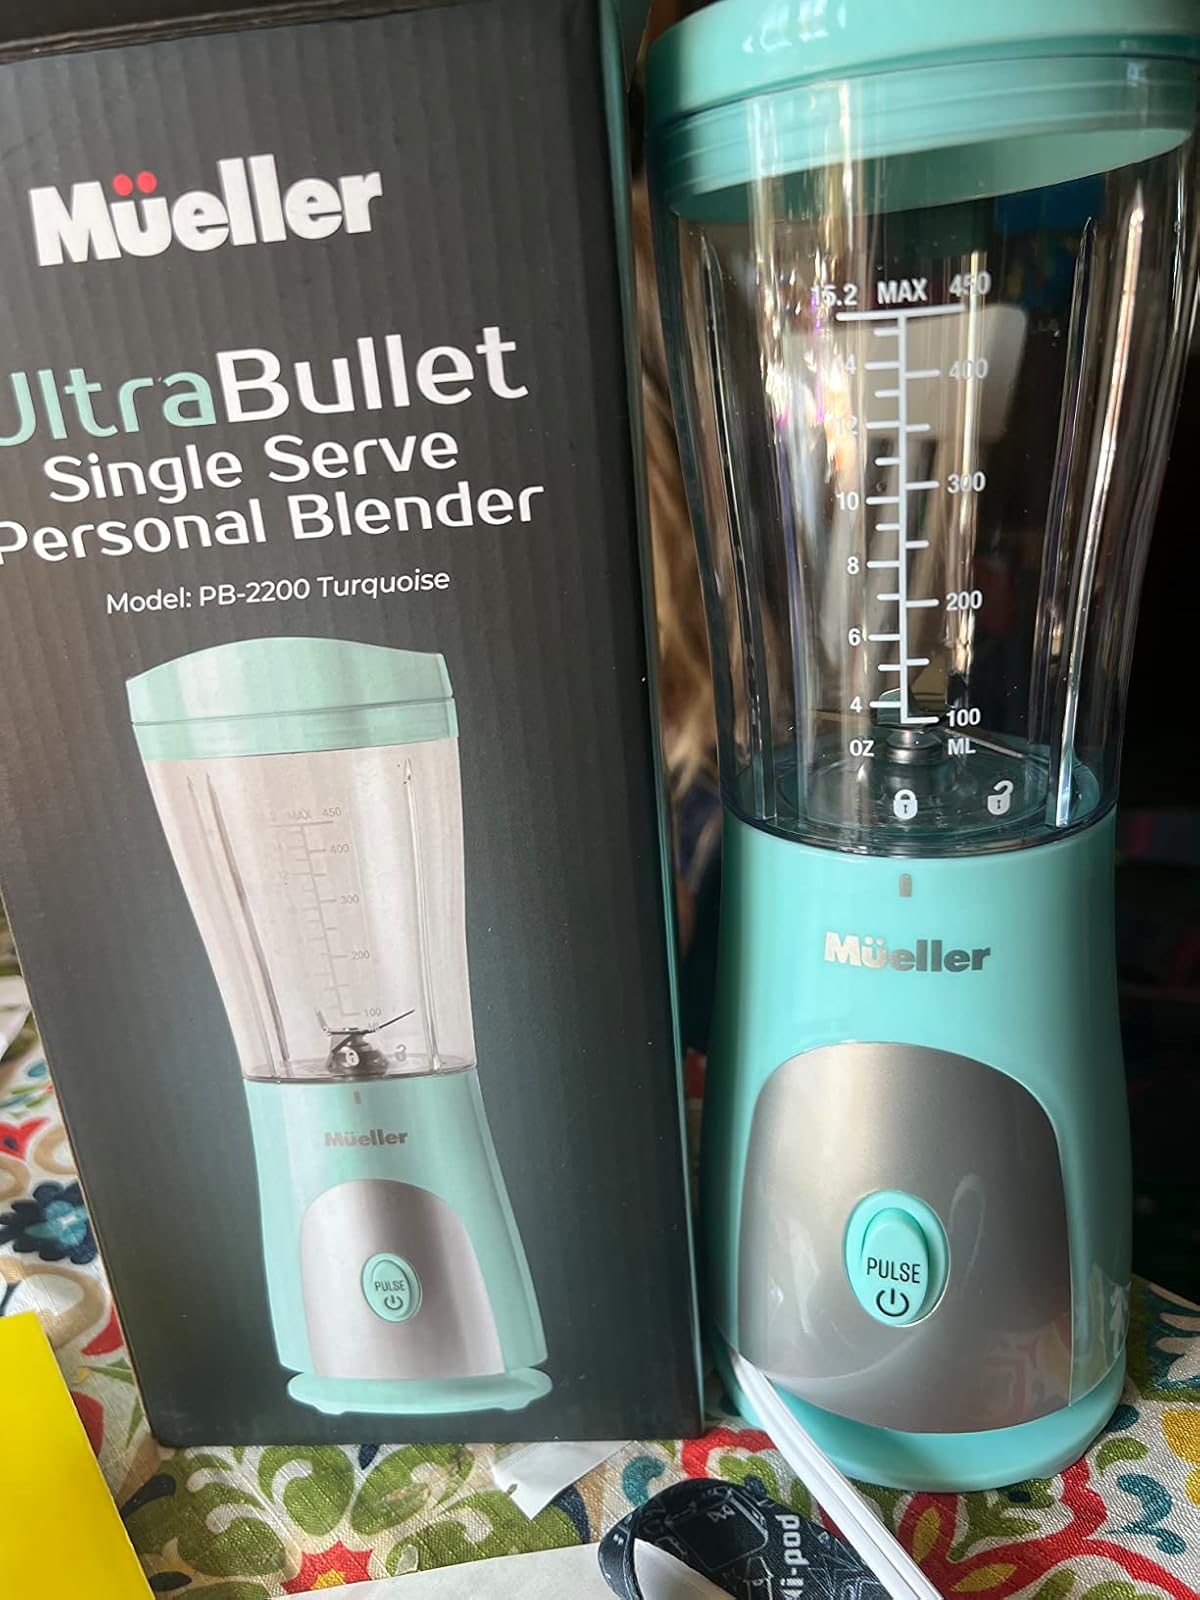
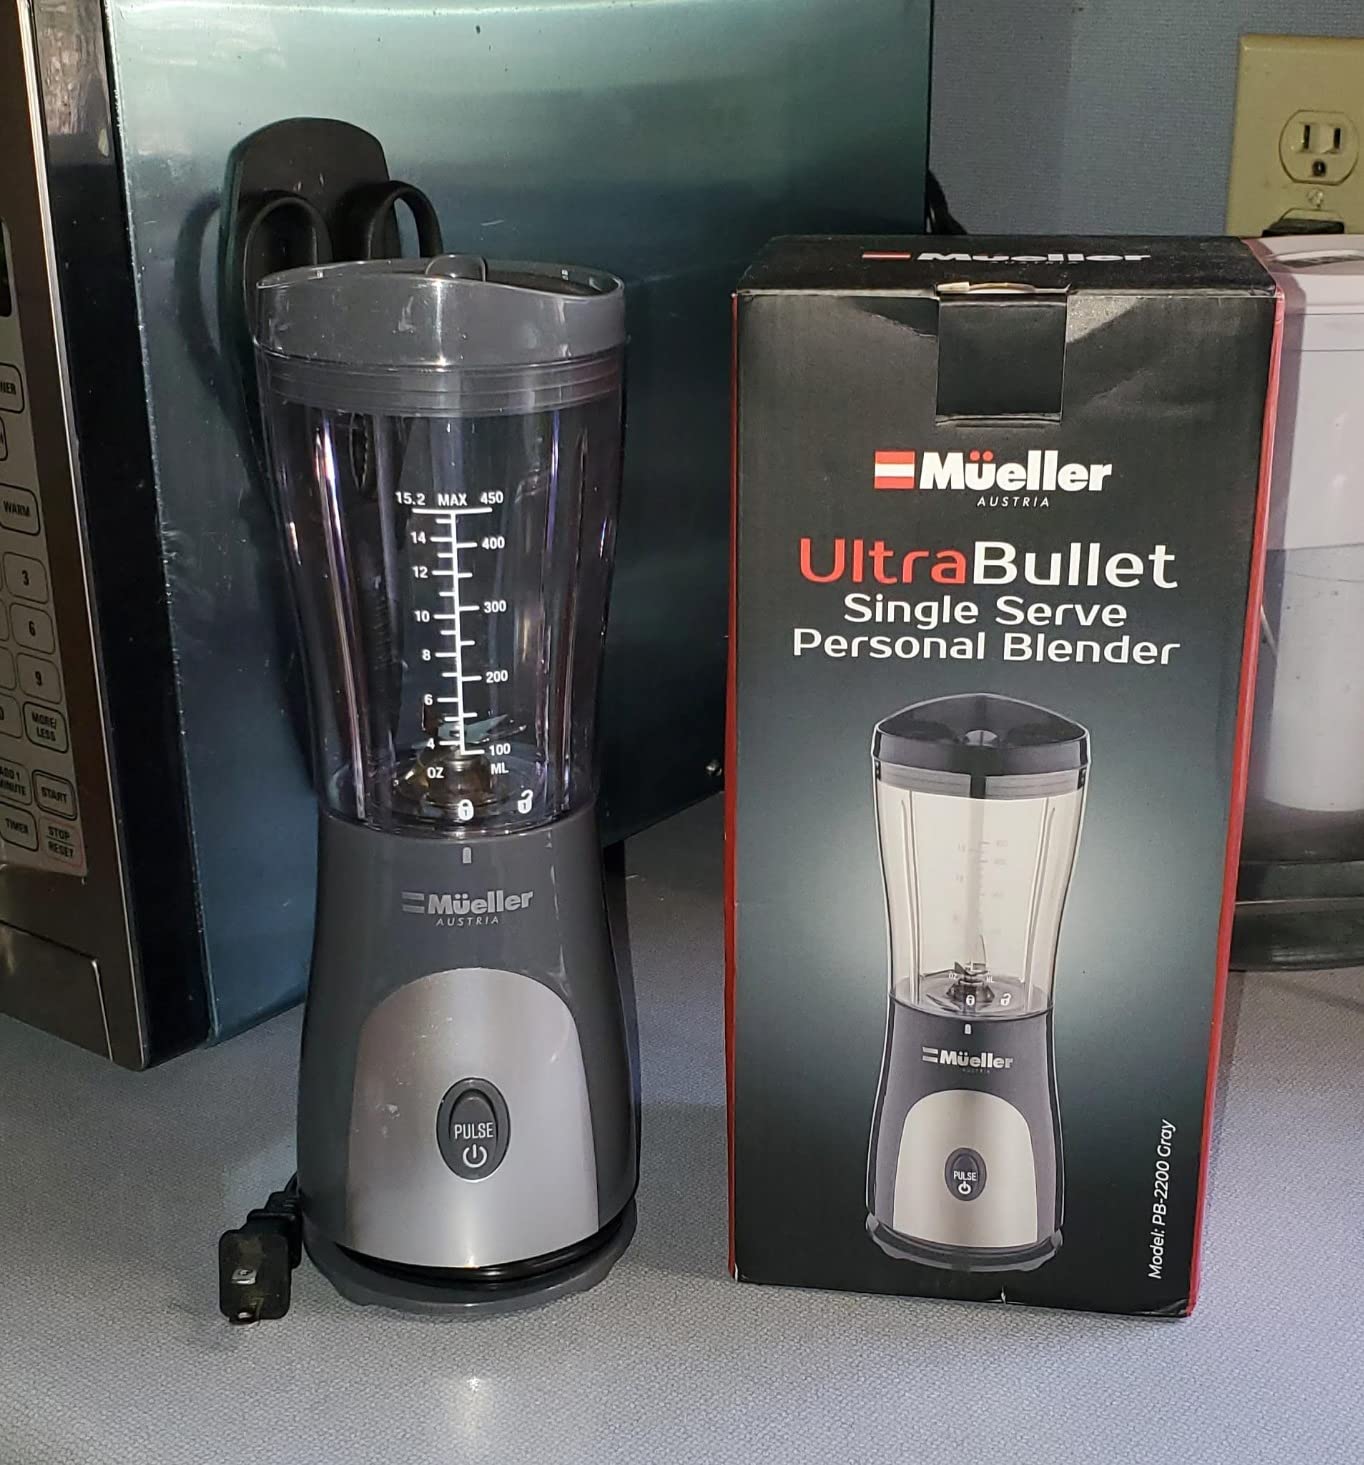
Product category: items_blender
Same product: no